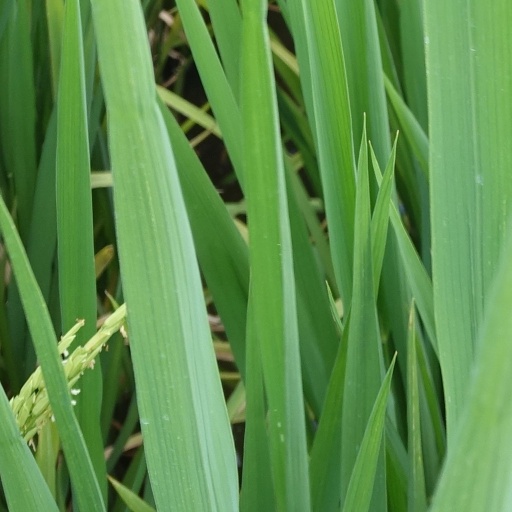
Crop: rice